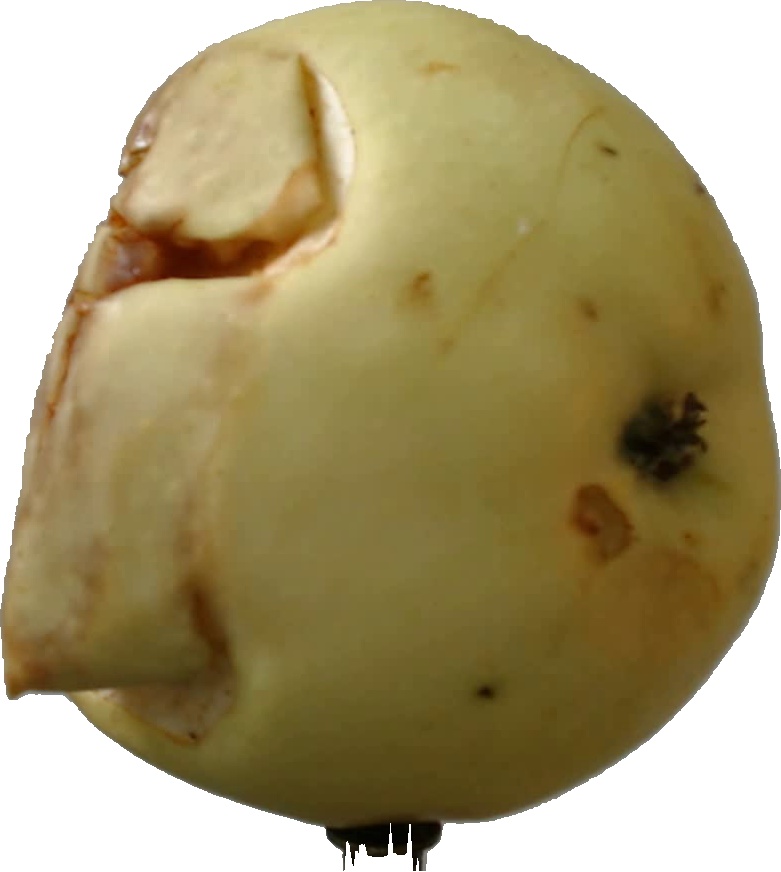
Label: apple_hit_1